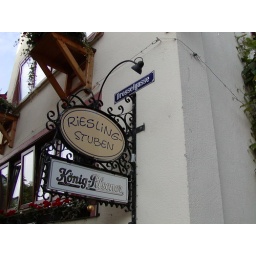
The street sign at drosselgasse in Rudesheim Germany along the Rein River.